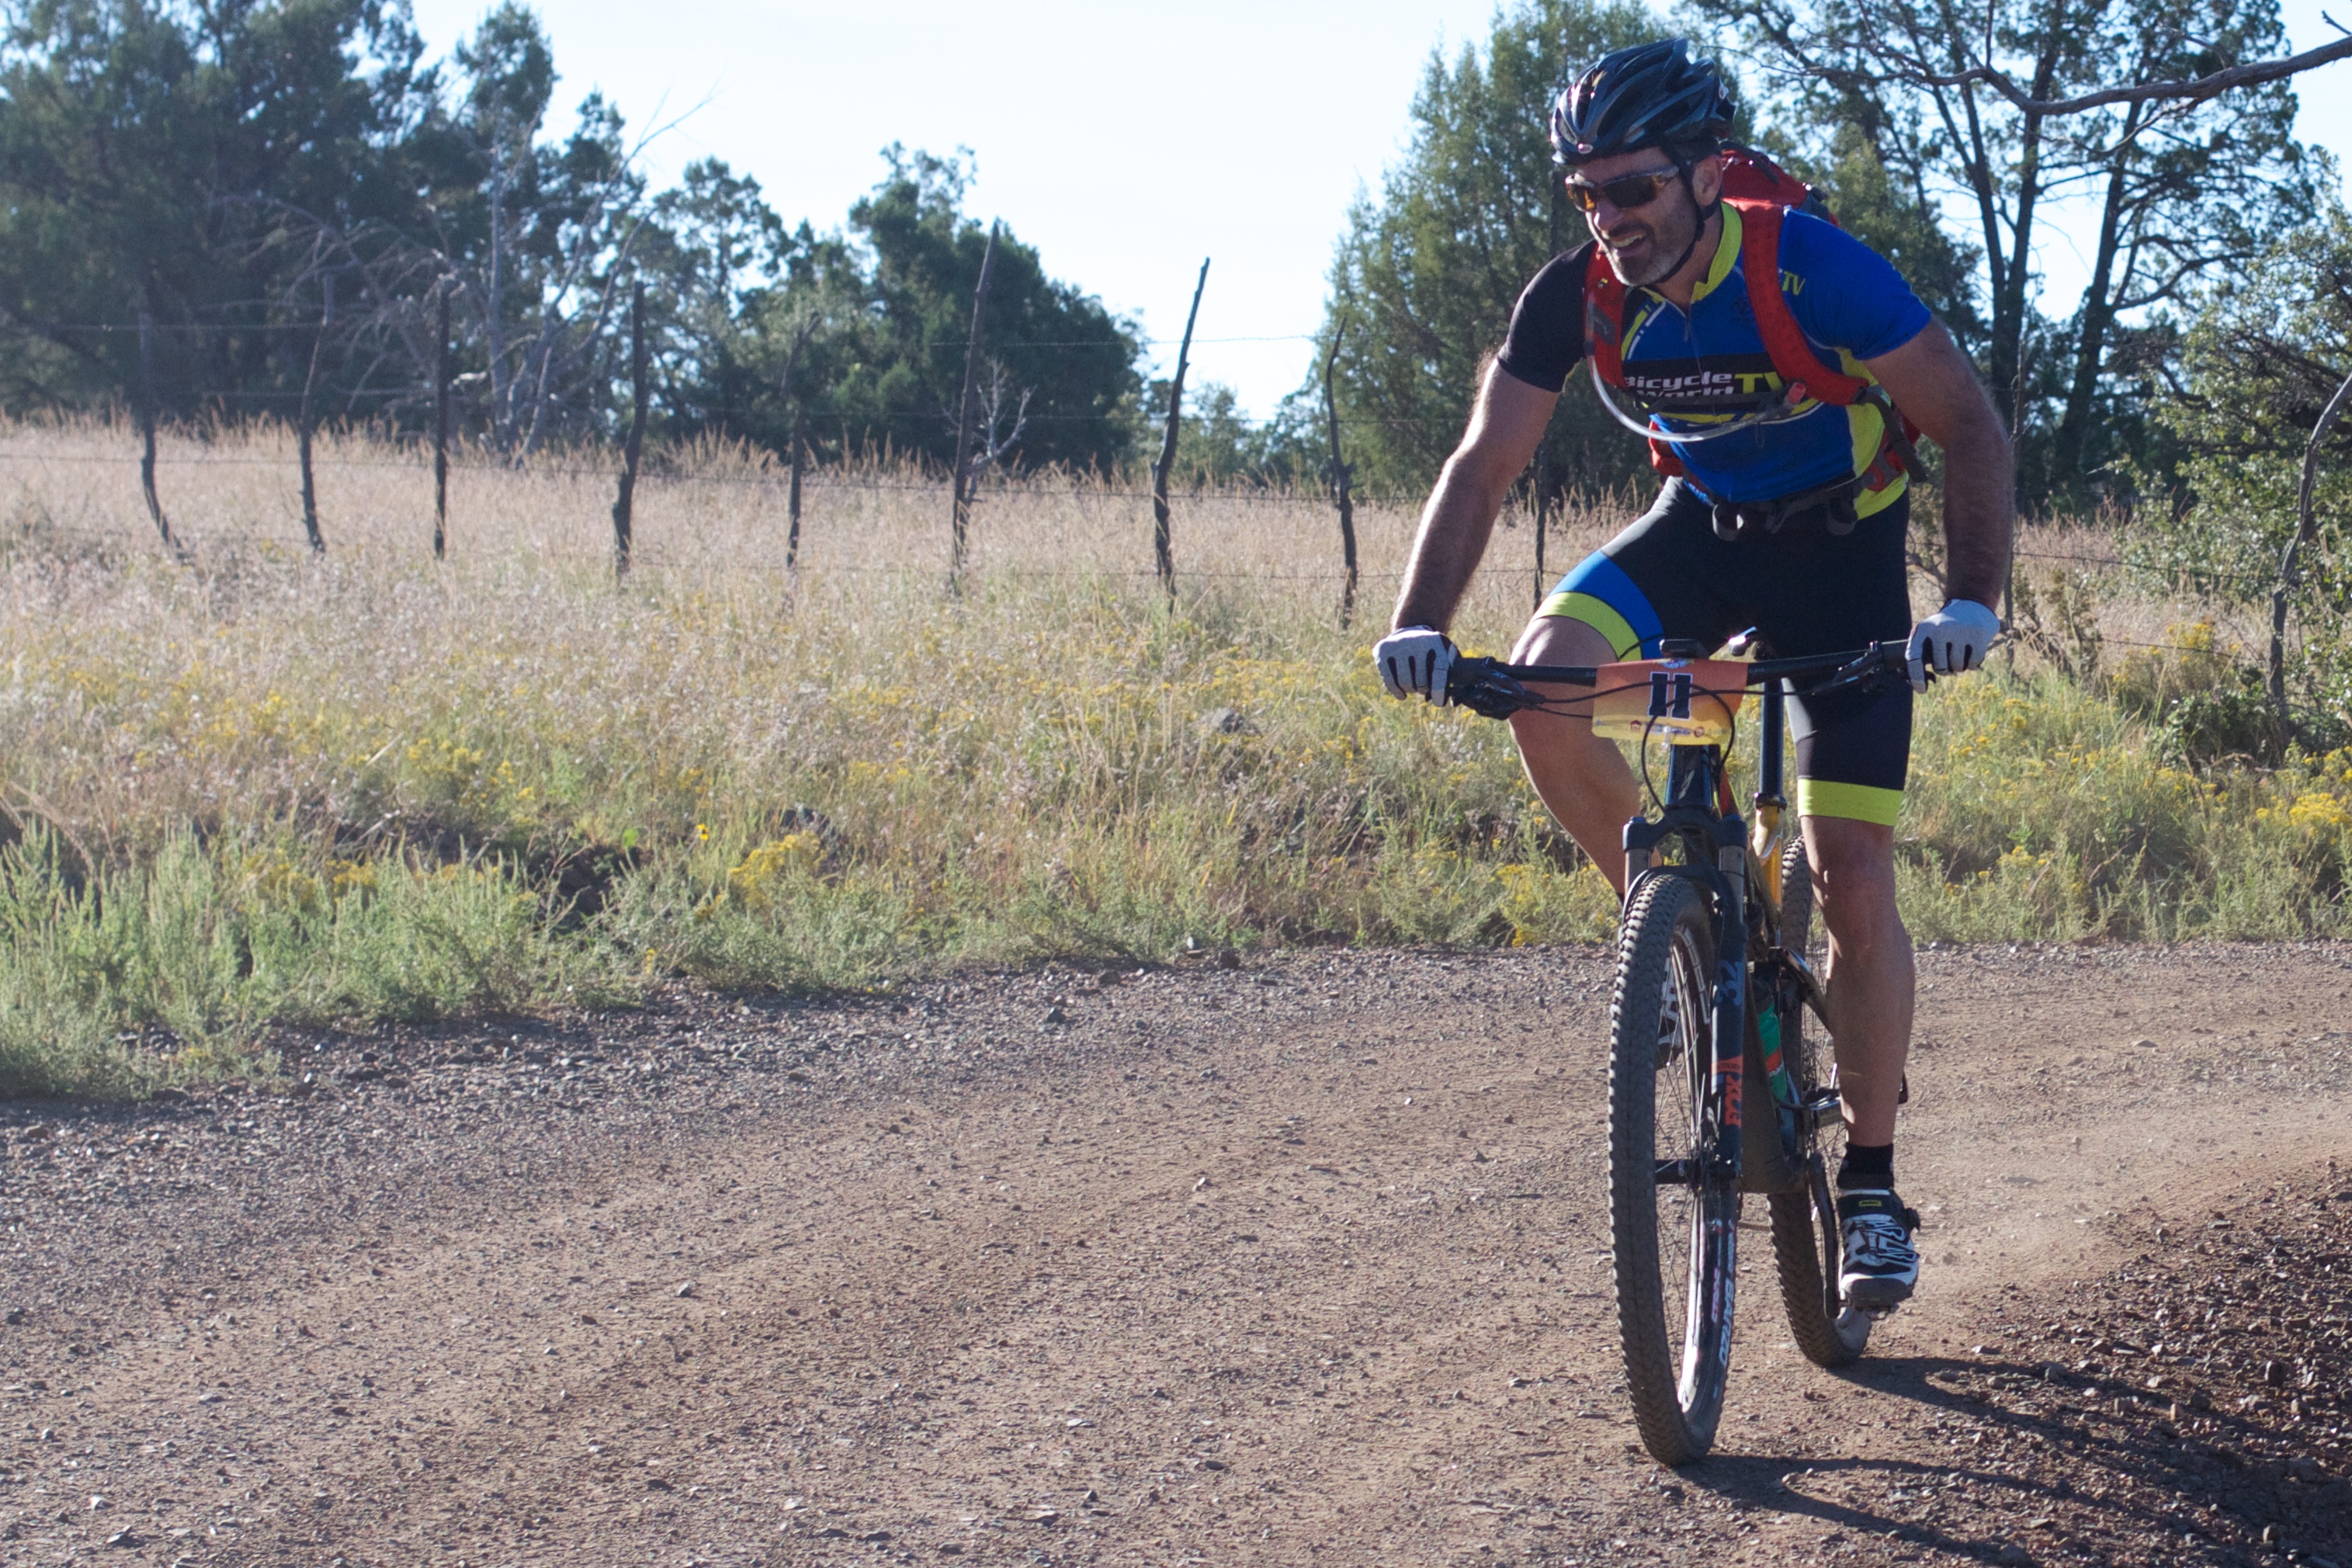
trail, bicycle, vehicle, soil, sports equipment, mountain bike, cycling, race, sports, racing, fotr, mountain biking, road cycling, cycle sport, cyclo cross bicycle, cyclo cross, bicycle racing, road bicycle, endurance sports, racing bicycle, duathlon, mountain bike racing, cross country cycling